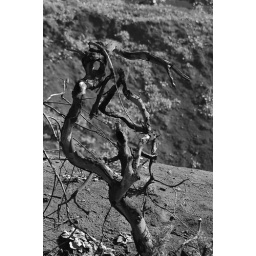
Gnarled tree in black and white